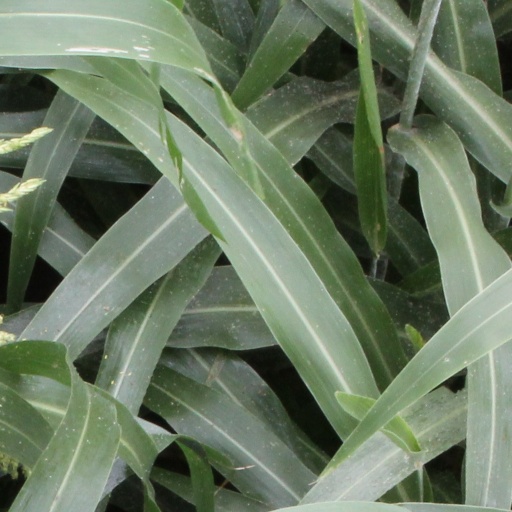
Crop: sorghum